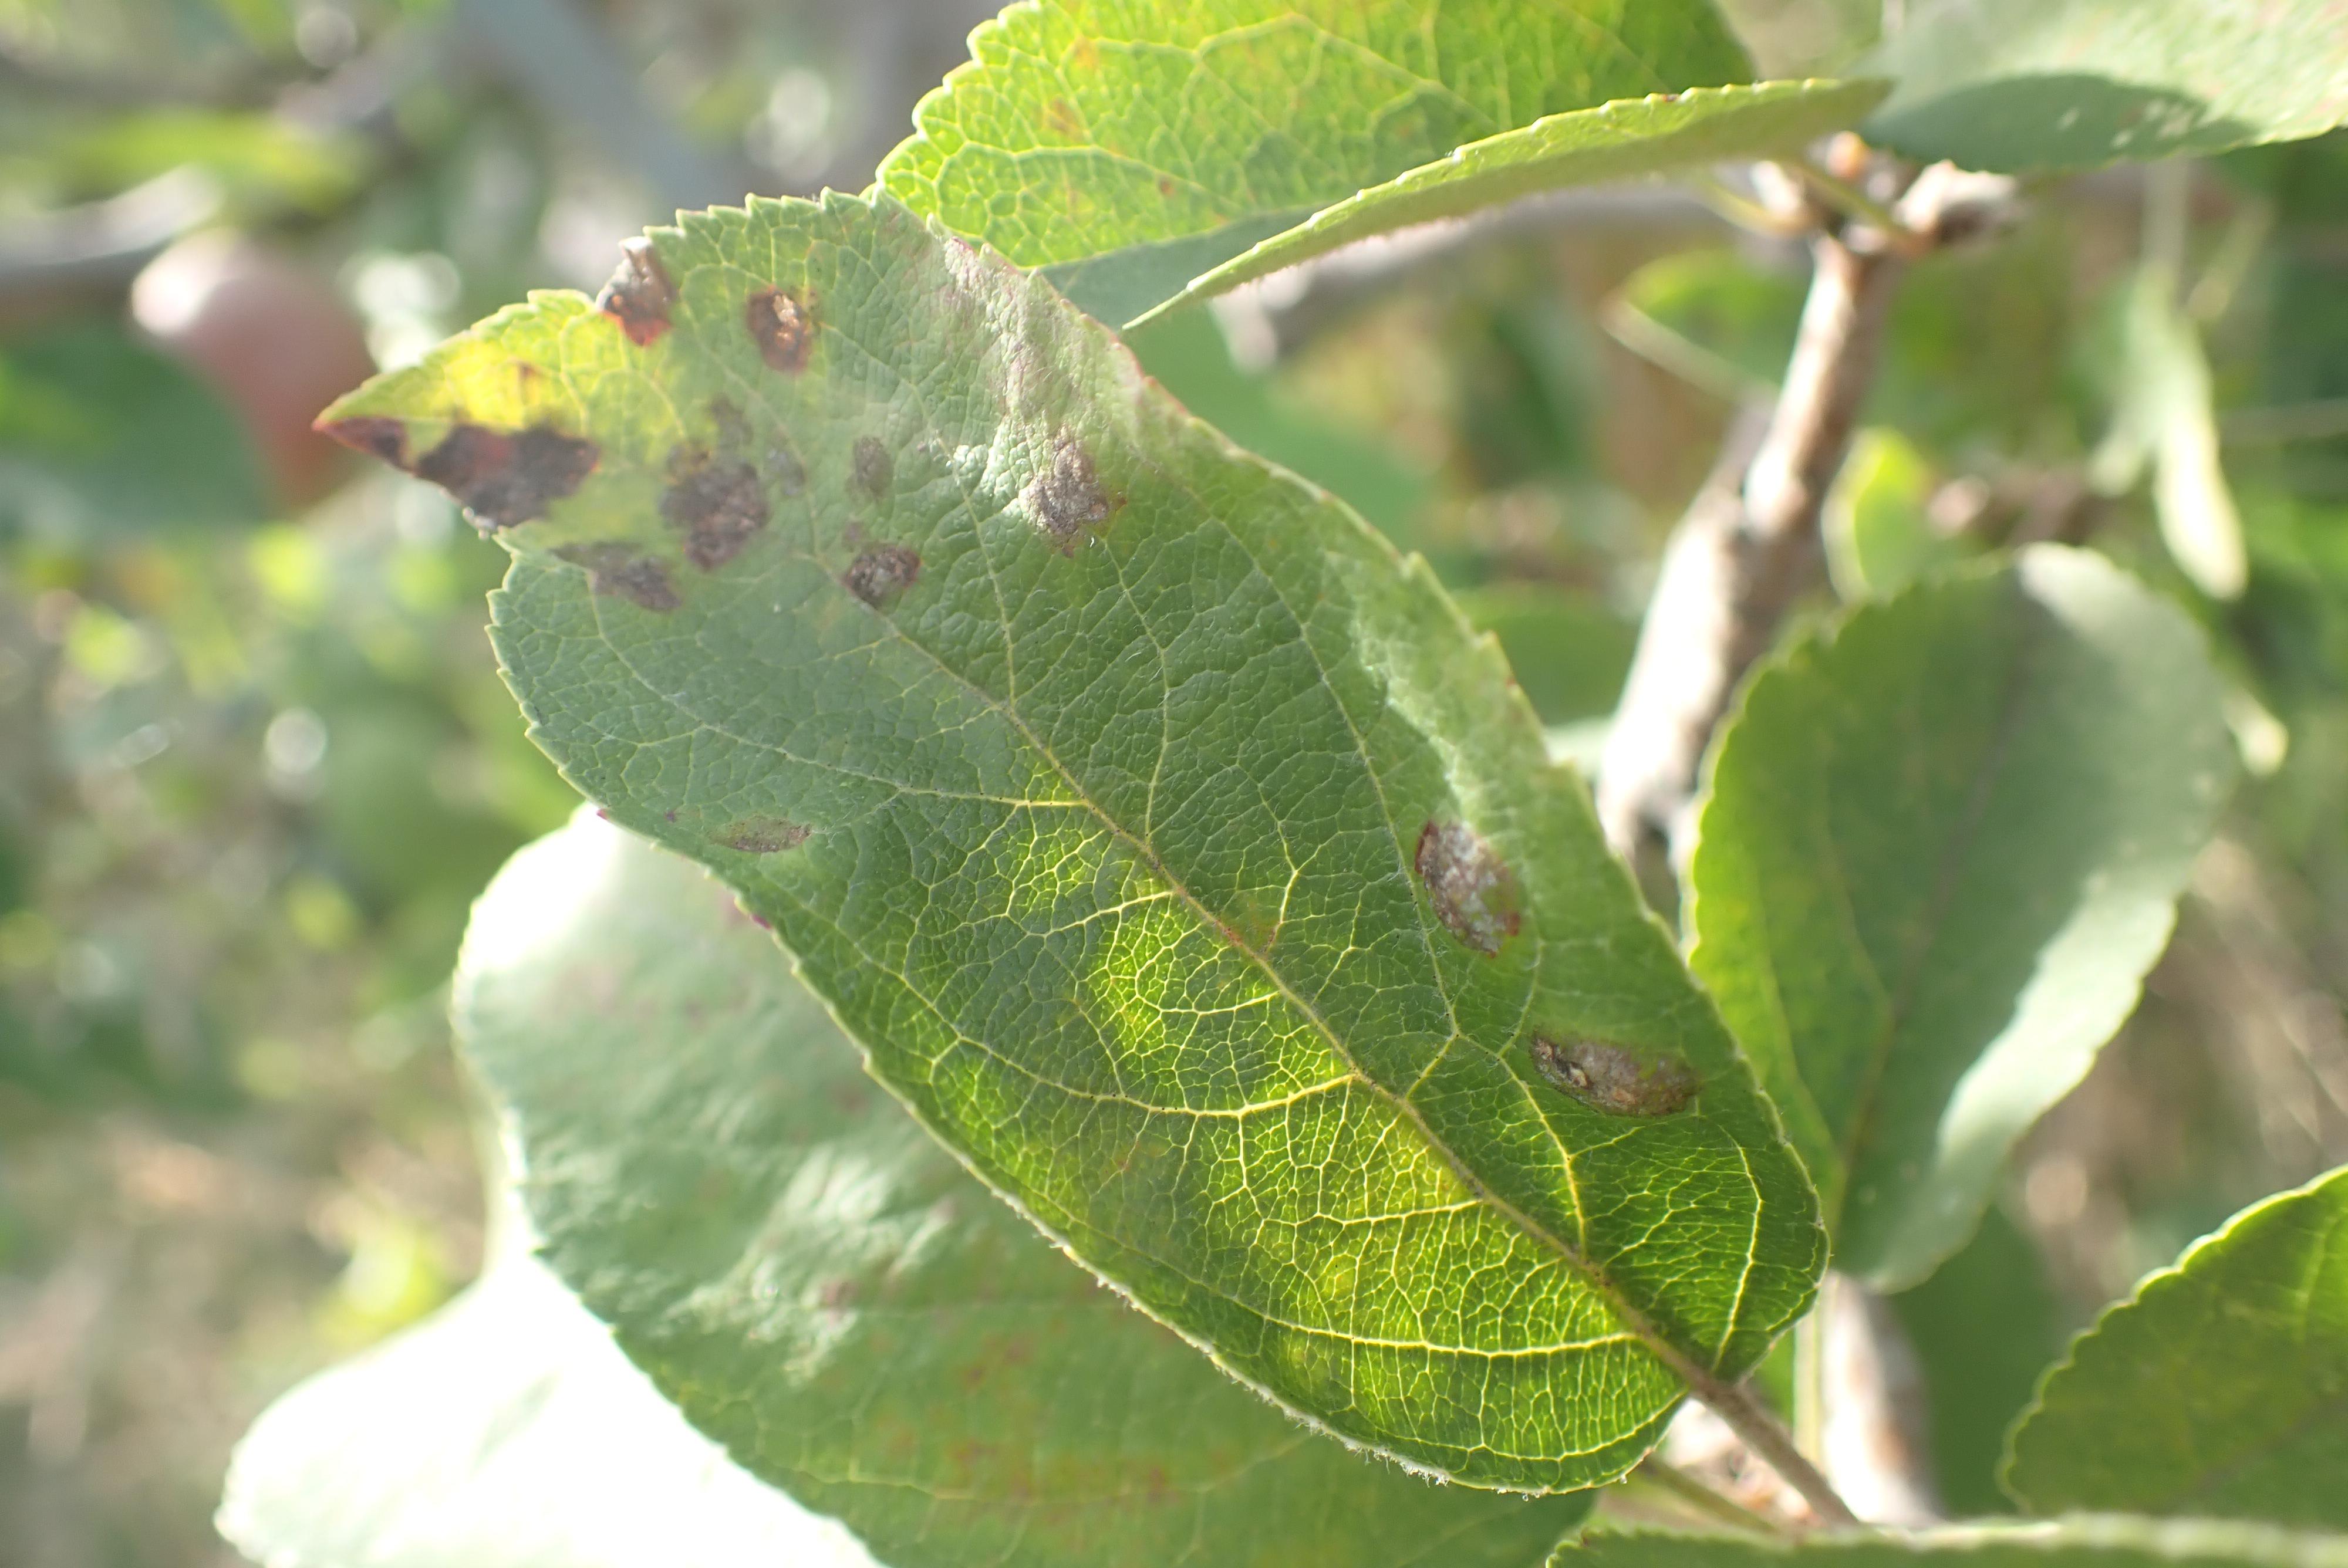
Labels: complex